Israel Jacob Kligler

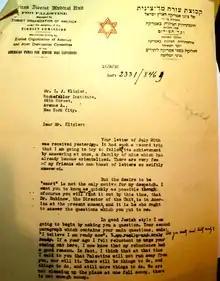
Henrietta Szold's reply to Jacob Kligler's "I believe I am ready now", 13 August 1929 (in part)

In Jerusalem Kligler met his wife Helen (Ahuva) Friedman, who was born in Kisvarda, Hungary on 1 November 1890. Helen studied for three years at the Lebanon Hospital, New York and became a registered nurse in 1914. During World War I, Helen volunteered for the American Expeditionary Forces (AEF), and after the war she volunteered for the AZMU and arrived at the Hadassah Hospital in 1919. Israel Kligler and Helen were married in The Bronx, New York on 11 November 1922, and spent their honeymoon on the way back to Palestine on the deck of the biggest ship of that time, "RMS Majestic", leaving New York 16 December 1922. The new family moved to Haifa where Israel Kligler directed the Malaria Research Unit, which was established by the "Joint Distribution Committee" in September 1922 and was attached to the Health Department of Palestine. Helen became a supervisor on behalf of the Hadassah organization for the prenatal care of the women of Haifa. Later in November 1931 Helen became a member of the Social Work Council in Palestine together with Szold, Dr Helena Kagan, Rachel Katznelson-Shazar and others.